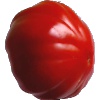
Label: Tomato 3